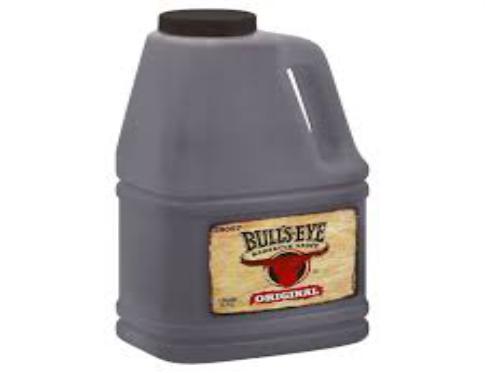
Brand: Bulls-Eye Barbecue
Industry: Food